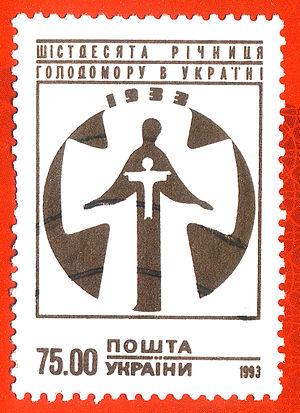
Le terme Holodomor désigne la grande famine qui eut lieu en Ukraine et dans le Kouban en 1932 et 1933 et qui fit, selon les estimations des historiens, entre 2,6 et 5 millions de victimes. La fusion des mots holod et moryty implique un aspect intentionnel de la part du régime stalinien.